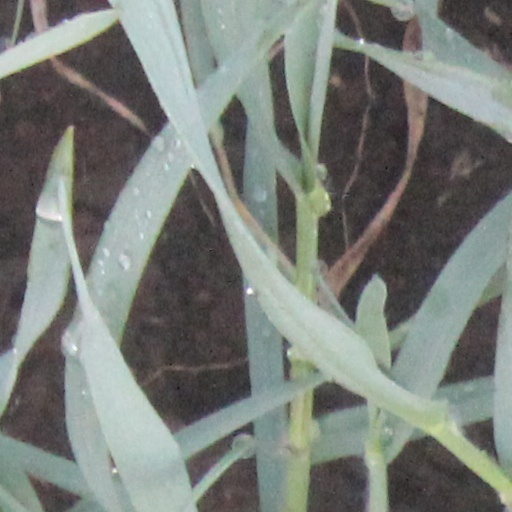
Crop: wheat